List of football personalities with British honours

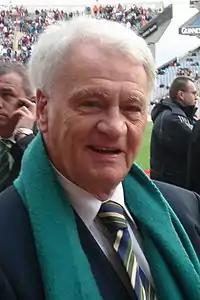
Former England manager Bobby Robson received a knighthood in 2002.

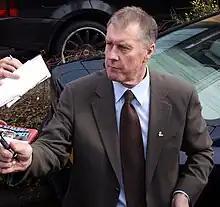
Geoff Hurst was knighted in 1998.

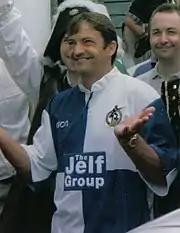
Gary Mabbutt received an MBE in 1994.

In August 2023, Dario Gradi was formally stripped of the MBE he had been awarded in the 1998 New Year Honours, after he was "effectively banned for life" by The Football Association for his part in the United Kingdom football sexual abuse scandal.